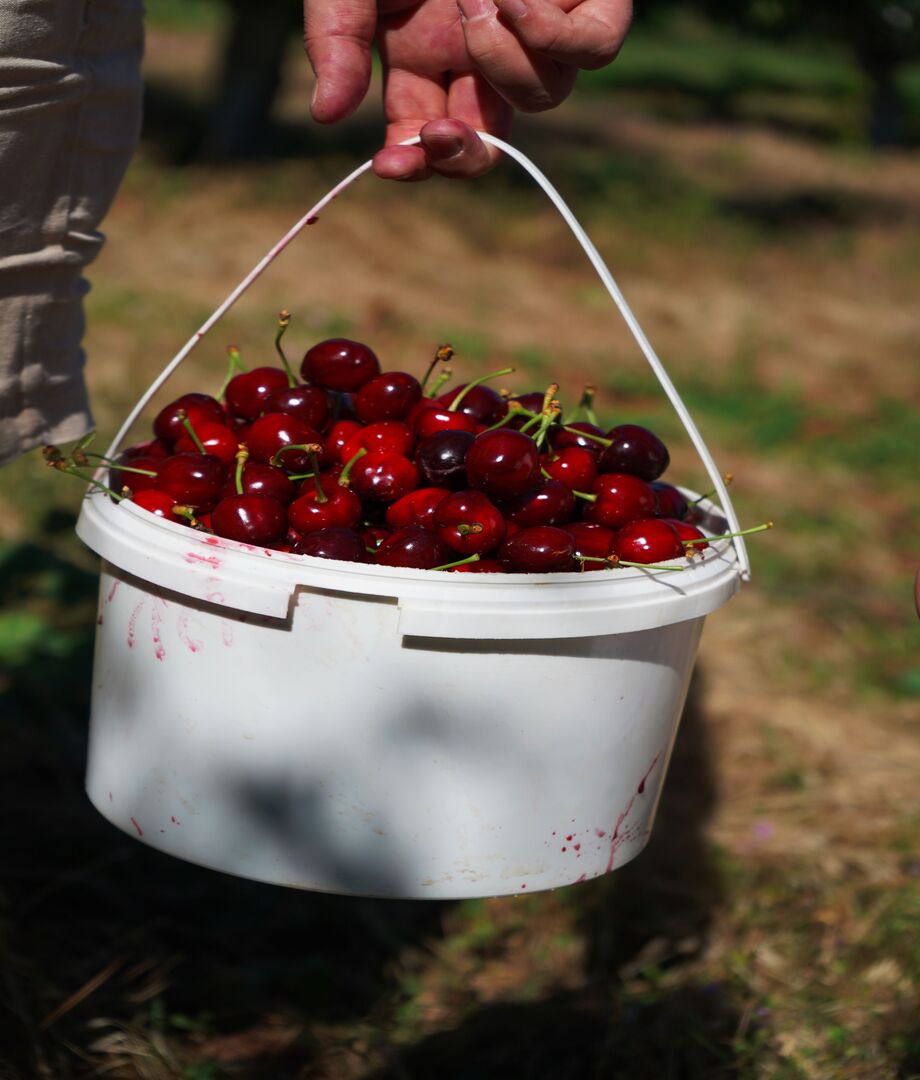
Label: cherry